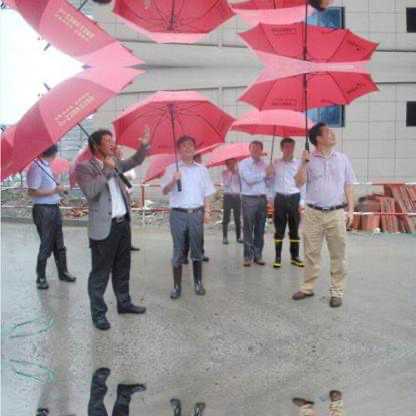
Objects in the image:
label: head
label: head
label: head
label: head
label: head
label: head
label: head
label: head
label: head
label: head